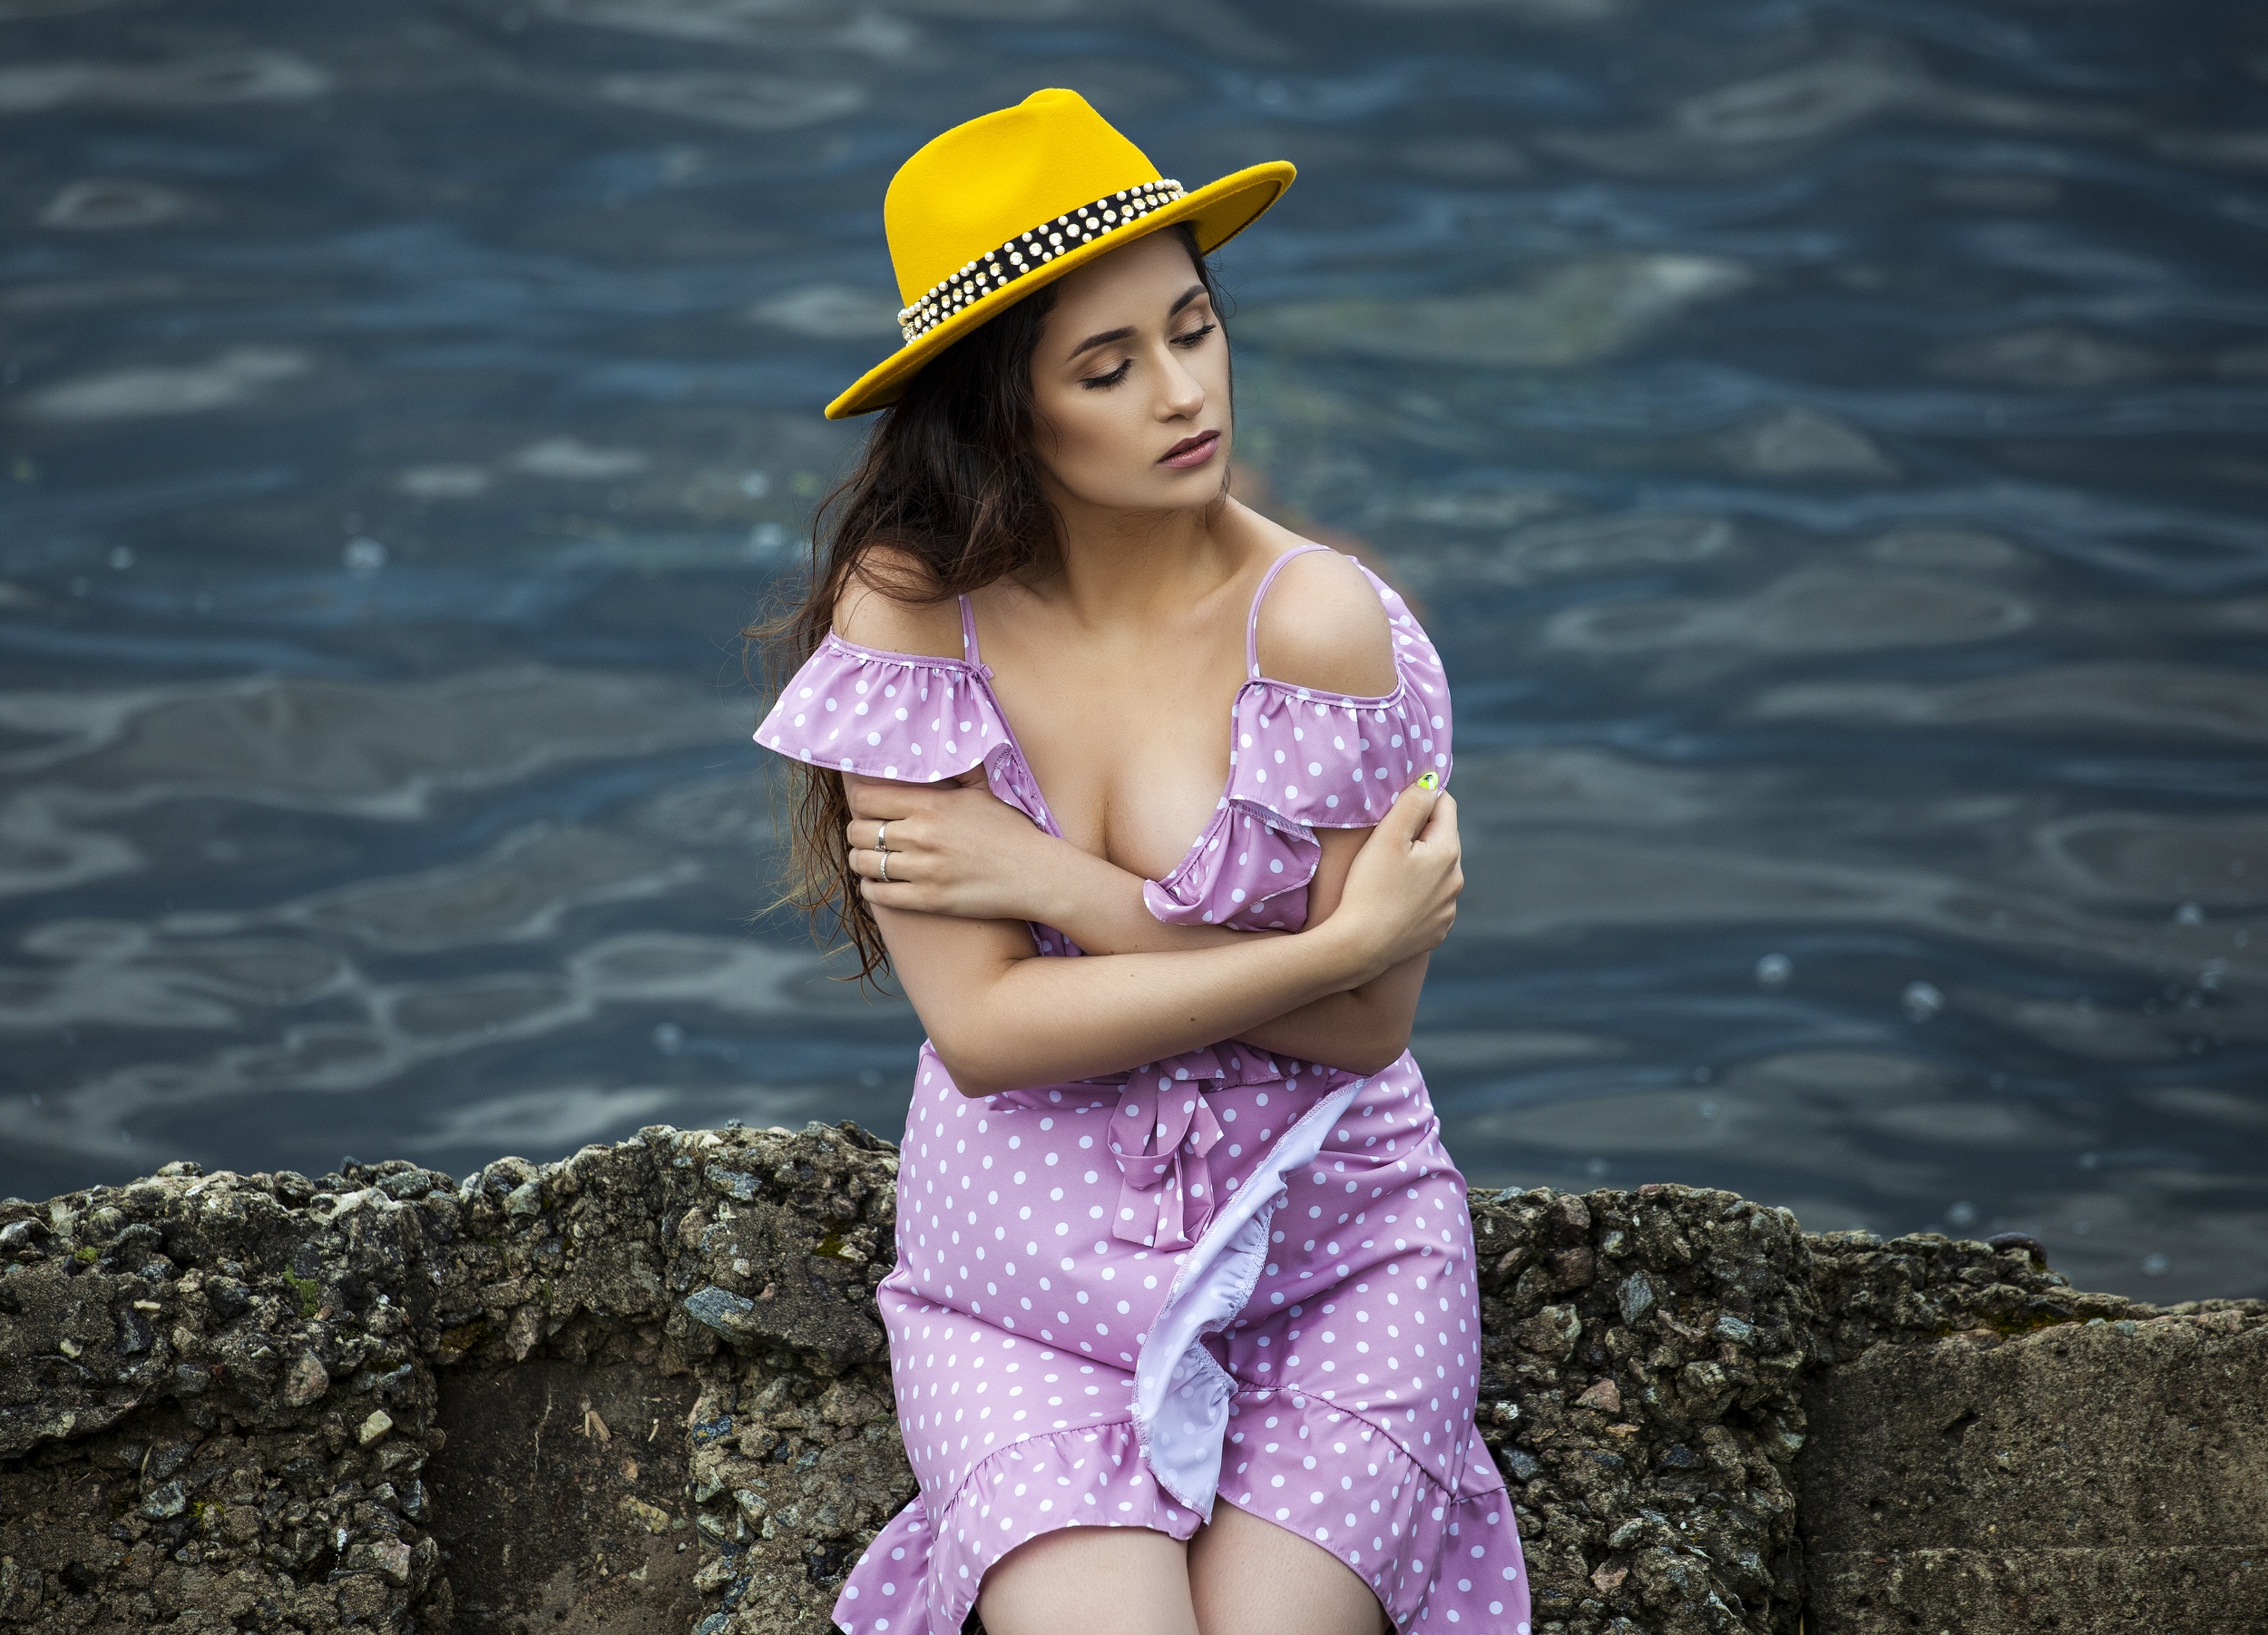
women, lady, model, person, photography, wallpaper, clothing, face, hair, head, water, photograph, hat, azure, flash photography, People in nature, street fashion, happy, sun hat, waist, thigh, summer, leisure, black hair, lake, cap, eyewear, beauty, electric blue, grass, human leg, blond, fun, landscape, brown hair, jewellery, fashion accessory, sitting, ocean, child, rock, portrait photography, recreation, tourism, vacation, reflection, coast, sea, sand, photo shoot, portrait